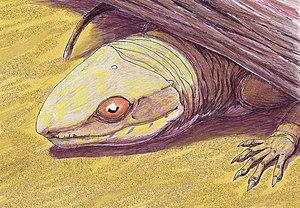
Les Eothyrididae forment une petite famille éteinte de synapsides insectivores très primitifs. Seuls deux genres sont connus, Eothyris et Oedaleops, tous deux du Permien inférieur d'Amérique du Nord. Leur principal trait distinctif est la grande dent caniniforme sur leur maxillaire supérieur.